Australian Cattle Dog

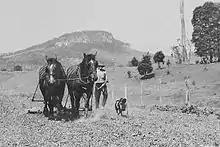
Cattle Dogs were accustomed to horses in the 1900s.

By the 1890s, dogs of Halls Heeler ancestry had attracted the attention of a group of men with a recreational interest in the new practice of showing dogs competitively. None were stockmen working cattle on a daily basis, and initially they were interested in a range of working dogs. Prominent members of the group concentrated on breeding these lines. Of these breeders, the Bagust family was the most influential.